Oxford Branch (New Zealand)

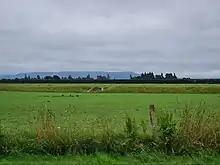
The embankment and an abutment of a bridge on the final section of track bed coming into Sheffield.

The bridge over the Waimakariri River still carries the road, performing half of its original function as a road/rail bridge. The road from Oxford approaches the bridge along the railway alignment as it took a much easier route than the original road; the old winding road route is visible from the current road. The railway's track bed is sometimes still visible, especially around the Waimakariri Gorge area, and in Rangiora the extra width of Blackett Street reveals the route. Loading banks still exist at the sites of Bennetts Junction and Carleton stations; Fernside and Springbank both still have their goods sheds, loading banks, and stockyards; replica station signs can be found at a few sites of old stations; and until 1997 East Oxford station stood behind the Oxford Working Men's Club. It was relatively large for a rural New Zealand station and was once well preserved, but it fell into such a severe state of disrepair that it was demolished and all that remains are the almost indestructible station safe and the platform.